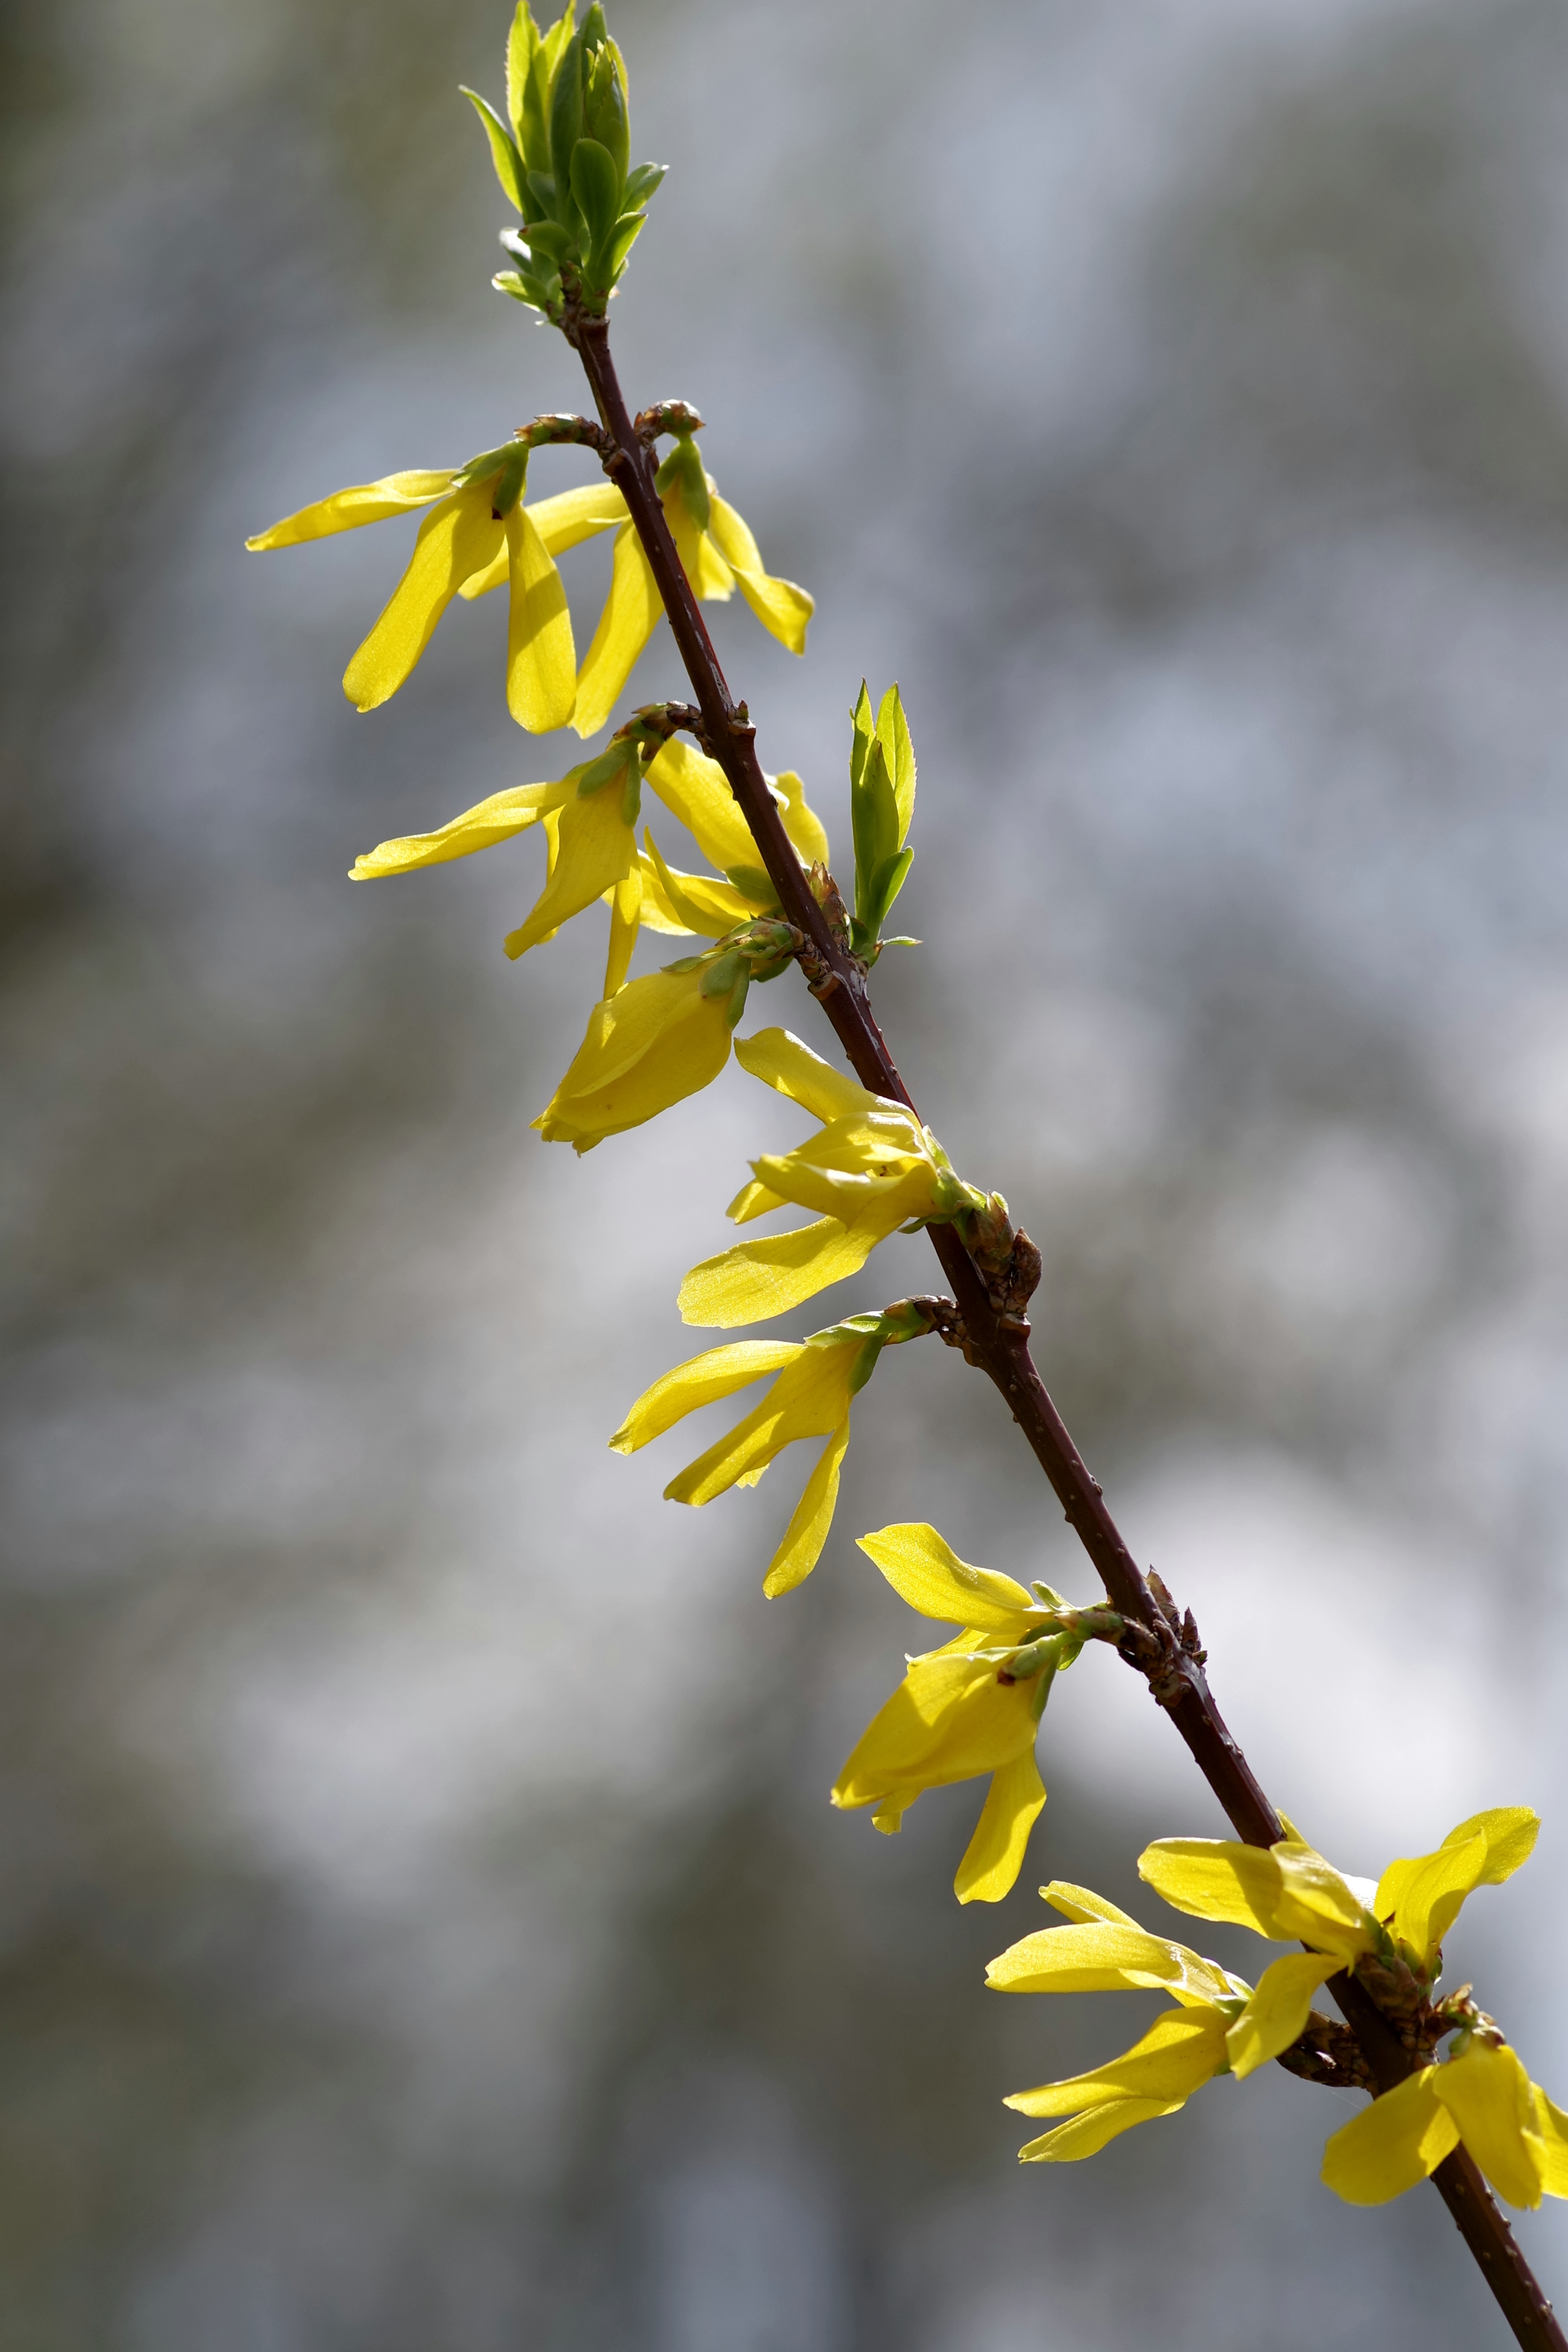
tree, nature, branch, blossom, plant, sunlight, leaf, flower, bush, spring, green, autumn, botany, yellow, flora, season, twig, wildflower, flowers, close up, single, shrub, poland, forsythia, sprig, bud, macro photography, flowering plant, plant stem, woody plant, land plant